Dawn Wells

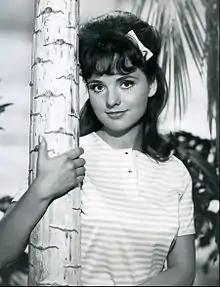
Wells as Mary Ann Summers in "Gilligan's Island" (1964)

She took her signature role of Mary Ann on "Gilligan's Island" in 1964. The series aired for a total of 98 episodes from 1964 to 1967. She reprised her character in the various "Gilligan's Island" specials, including the reunion cartoon spin-off "Gilligan's Planet" (1982–83), and three reunion TV-movies: "Rescue from Gilligan's Island" (1978), "The Castaways on Gilligan's Island" (1979), and "The Harlem Globetrotters on Gilligan's Island" (1981). She also reprised her character in a 1987 episode of "ALF", "Somewhere Over the Rerun", and 1992 episode of "Baywatch", "Now Sit Right Back and You'll Hear a Tale".